Henry Clay Wood

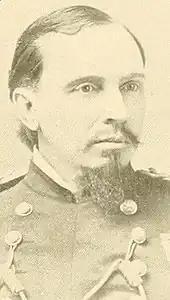
From 1892's "Officers of the Army and Navy (Regular) Who Served in the Civil War"

Wood was promoted to lieutenant colonel in February 1887, and colonel in November 1893. His later assignments included adjutant of the Department of the Lakes, the Department of Texas, and the Department of Dakota. Wood retired from the Army in May 1896. On April 23, 1904 Wood was promoted to brigadier general on the retired list.